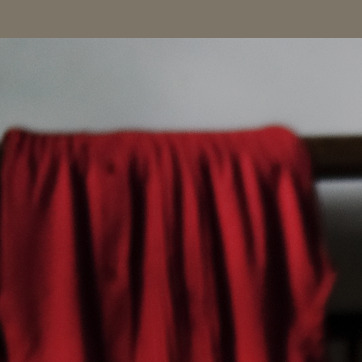
Material: fabric